Marching regiment

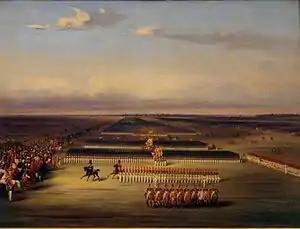
Revue of the Grand-Maneuvers of Kalisch which united in 1835, "Combined Regiments" of the Kingdom of Prussia and the Russian Empire.

In 1812, the auxiliary corps of the Kingdom of Prussia was essentially formed of "combined regiments" composed of battalions or squadrons issued from the different regiments.